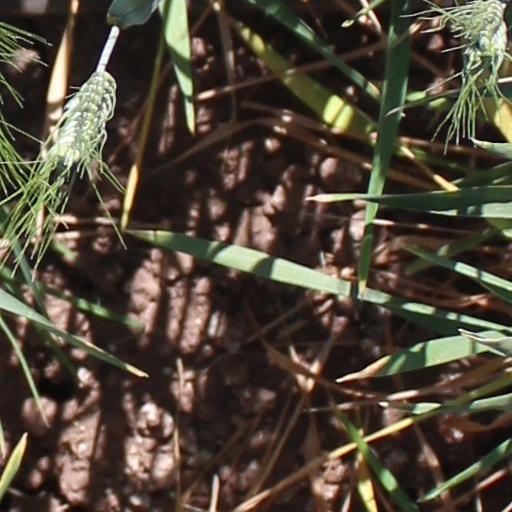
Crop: wheat